George Clifford, 3rd Earl of Cumberland

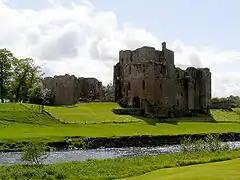
Brougham Castle, birthplace of George Clifford, a residence of the Clifford family since the late 13th century

George Clifford was born on 8 August 1558 at Brougham Castle in Westmorland, the son and heir of Henry Clifford, 2nd Earl of Cumberland (d. January 1570) by his second wife, Anne Dacre, daughter of William Dacre, 3rd Baron Dacre.